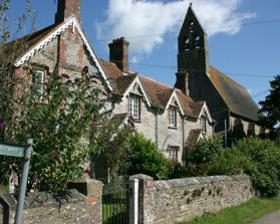
Building: Church of St Mary, Witham Friary
Country: United Kingdom
Year built: 1200
Church in Somerset, England Church of St Mary Location within Somerset General information Town or city Witham Friary Country England Coordinates 51°10′07″N 2°22′03″W / 51.1686°N 2.3675°W / 51.1686; -2.3675 Completed c. 1200 The Church of St Mary in Witham Friary , Somerset , England, dates from around 1200 and it has been designated as a Grade I listed building . The church was originally part of the priory which gave the village its name. The Witham Charterhouse , a Carthusian Priory founded in 1182 by Henry II , which had peripheral settlements including one at Charterhouse and possibly another at Green Ore . It is reputed to be the first Carthusian house in England. One of only nine Carthusian Houses, the priory did not survive the Dissolution of the Monasteries . At the dissolution it was worth £227; the equivalent of £52,000 today (2006). Although the original building dates from around 1200 it was altered in a transitional style in 1828, and then rebuilt and extended 1875 by William White in "Muscular Gothic" style. It has a three-bay nave and continuous one bay apsidal chancel, built of local limestone rubble, supported on each side by four massive flying buttresses . The plastered interior is entered through a Norman style doorway. Inside the church is a scraped octagonal font dating from around 1450. The Jacobean pulpit contains medieval work and there is a royal arms of 1660 at the west end. The stained glass windows contain fragments of medieval glass, with those in the south being made by Sir Ninian Comper . See also List of Grade I listed buildings in Mendip List of towers in Somerset References Wikimedia Commons has media related to Church of St Mary, Witham Friary .